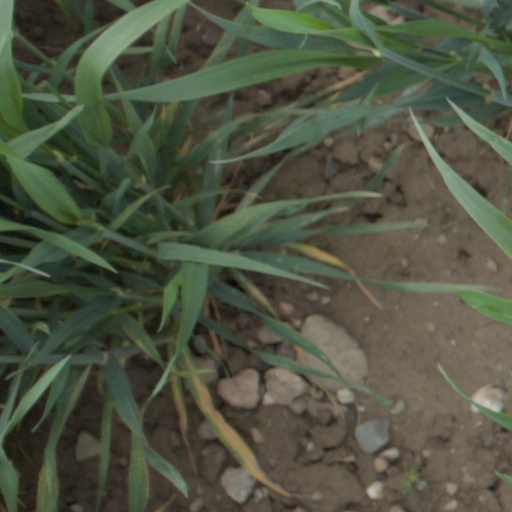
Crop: wheat